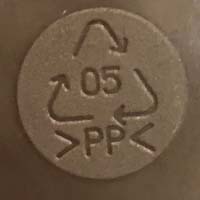
Plastic recycling code class: 5_polypropylene_PP